Hardcore Heaven (2000)

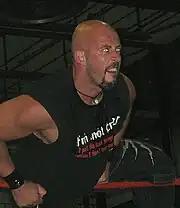
Justin Credible was the defending ECW World Heavyweight Champion heading into the event.

In a very bizarre moment, the World Heavyweight Champion Mike Awesome jumped ship to World Championship Wrestling (WCW) but ECW booked then-World Wrestling Federation (WWF) superstar and a former ECW superstar Taz to defeat Awesome for the World Heavyweight Championship, with assistance by Tommy Dreamer on April 13. At CyberSlam, Dreamer defeated Tazz to win the World Heavyweight Championship and then Raven came to congratulate him followed by the one half of the World Tag Team Champions Justin Credible attacking both men and then throwing down the World Tag Team Championship belt and challenging Dreamer to an impromptu match for the title, which Credible won after Dreamer's valet Francine turned on Dreamer. On the May 5 episode of "ECW on TNN", Credible's former Impact Players tag team partner Lance Storm confronted him for throwing down the World Tag Team Championship and disrespecting ECW and their tag team and threatened to take the title from Credible and then a brawl ensued as Raven attacked Credible and Storm took down Raven and then Tommy Dreamer came out and brawled with Credible through the audience while Storm defeated Kid Kash. The following week, on "ECW on TNN", Credible interfered in Storm's match against Jerry Lynn until Dreamer came out and brawled with Credible and Storm took out both men by diving over the top rope onto both of them, leading to a match between the three for the title at Hardcore Heaven.